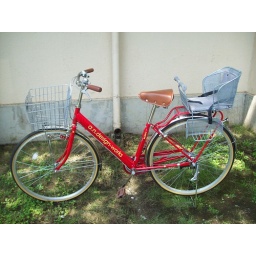
My bike it red and sparklie! Molly likes the seat in the back.